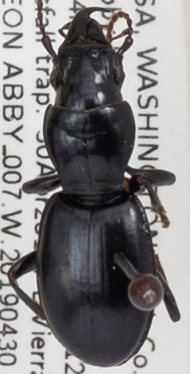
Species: Promecognathus crassus
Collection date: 2019-04-30
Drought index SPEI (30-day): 0.47
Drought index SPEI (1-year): -2.09
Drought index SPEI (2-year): -2.09